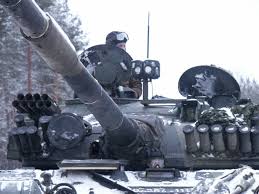
Label: Tank